Microwave cavity

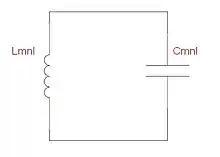
LC circuit equivalent for microwave resonant cavity

Microwave resonant cavities can be represented and thought of as simple LC circuits, see Montgomery et al pages 207-239. For a microwave cavity, the stored electric energy is equal to the stored magnetic energy at resonance as is the case for a resonant LC circuit. In terms of inductance and capacitance, the resonant frequency for a given formula_22 mode can be written as given in Montgomery et al page 209